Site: brandenburg
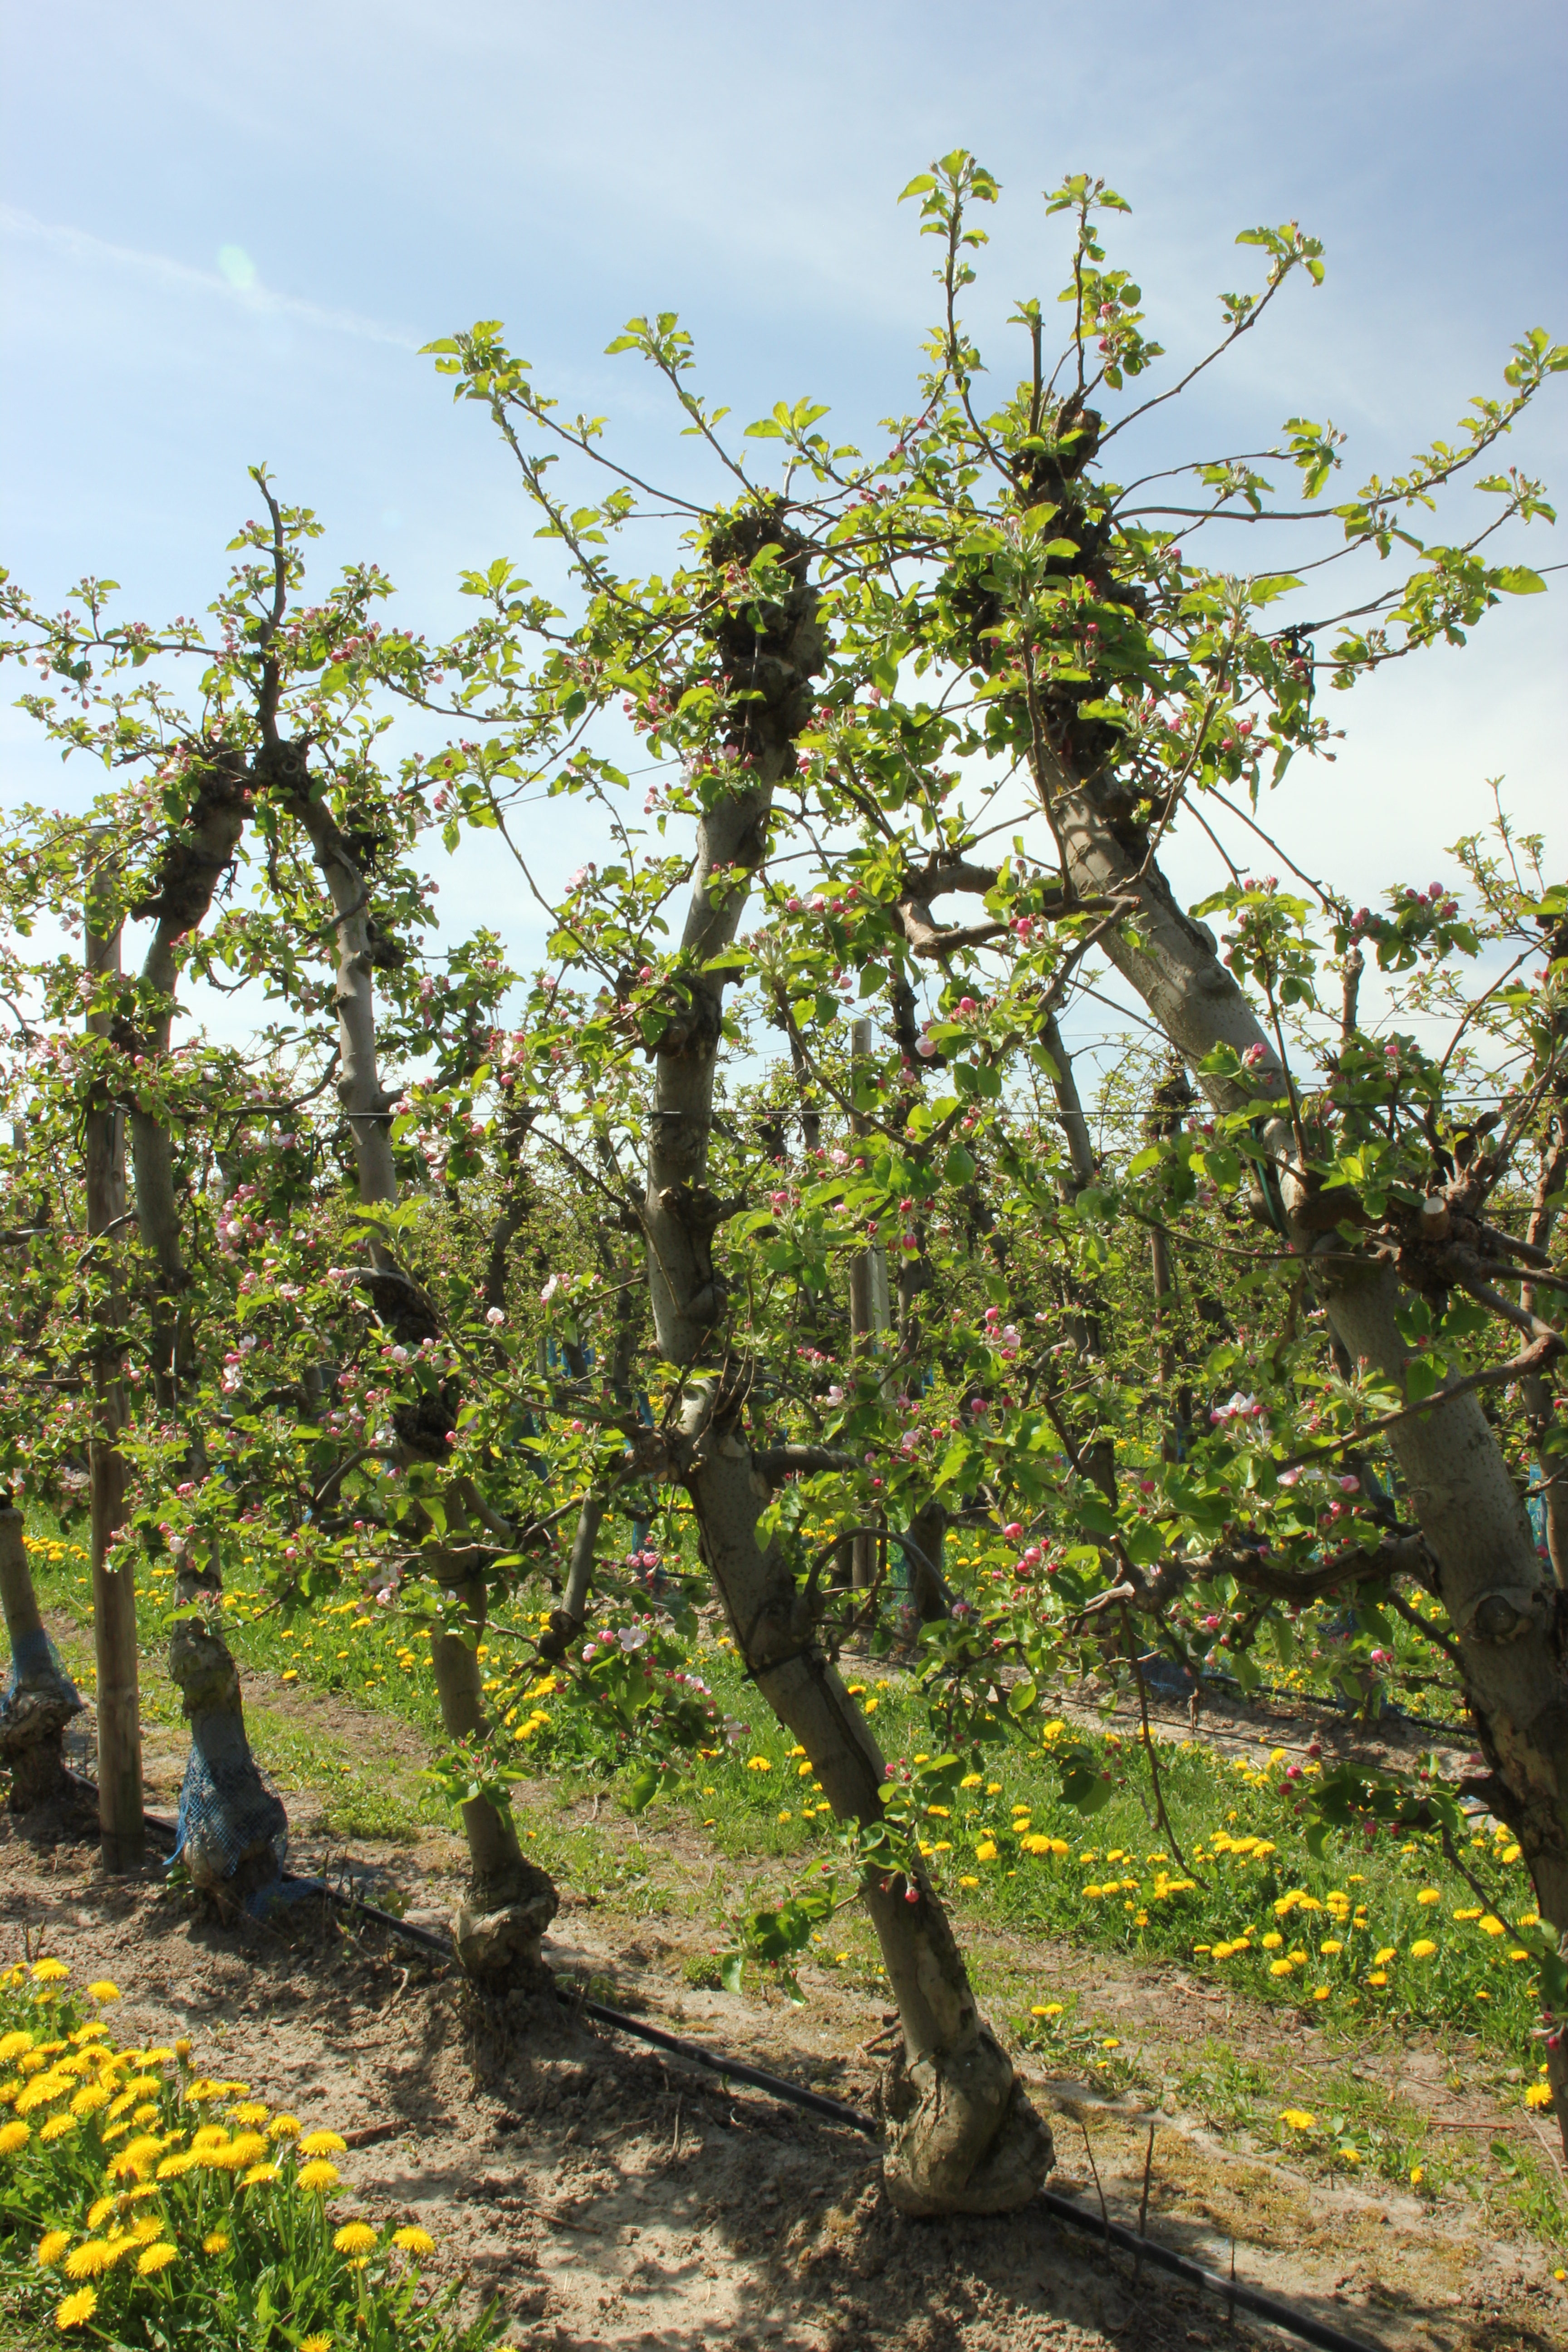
Growth stage (BBCH 57): Inflorescence emergence